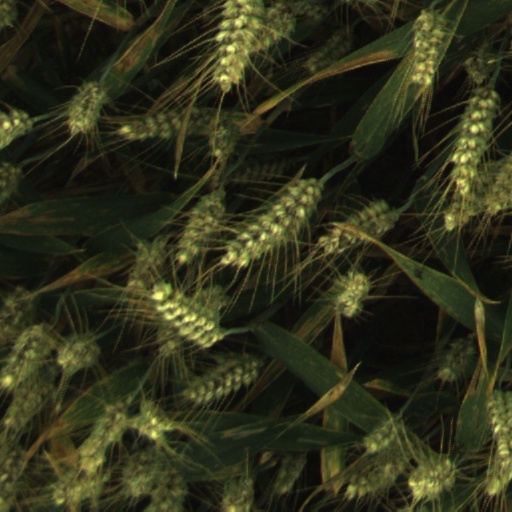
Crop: wheat